Chinese auspicious ornaments in textile and clothing

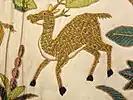
A deer

A pomegranate is an auspicious pattern which represents the "abundance in all things" (especially, sons). It can also symbolize multiple children or offspring multiplied. Pomegranates can be used to embroider Chinese cloth shoes, such as.